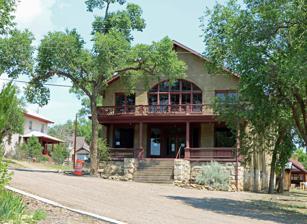
Building: Cokedale Historic District
Country: United States of America
Year built: 1906
Historic district in Colorado, United States United States historic place Cokedale Historic District U.S. National Register of Historic Places Gottlieb Mercantile Building, the camp store building Location Roughly bounded by Church, Maple, Pine, Elm, and Spruce Sts., Cokedale, Colorado Coordinates 37°08′32″N 104°37′10″W / 37.14222°N 104.61944°W / 37.14222; -104.61944 Area 450 acres (1.8 km 2 ) Built 1906 Architect Murdoch, James NRHP reference No. 85000083 Added to NRHP January 18, 1985 The Cokedale Historic District , in Cokedale, Colorado , is a 450 acres (1.8 km 2 ) historic district which is roughly bounded by Church, Maple, Pine, Elm, and Spruce Streets.  It was listed on the National Register of Historic Places in 1985.  The listing included 92 contributing buildings , seven contributing structures , and two contributing sites . It was deemed significant as an example of a company-owned coal camp and for its association with the coal mining and coking industry in southern Colorado.  Most other such coal camps were dismantled after World War I, but Cokedale continued to operate as a company town until 1947. According to its NRHP nomination It was long heralded as a "model" camp, with housing, educational and recreational facilities provided for its inhabitants by their employer, the American Smelting and Refining Company . Most of the houses and public and commercial buildings have survived essentially intact, with few contemporary intrusions, to become the most representative remaining such town in Colorado. The town was built starting in 1906 by the Carbon Coal and Coke Company, a subsidiary of American Smelting and Refining Company.  Denver architect James Murdoch designed workers' houses of 3, 4, 5, 6, and 8 rooms; a camp store; a boarding house; a school; and a mine office.  Most buildings had sandstone foundations and walls of cinderblocks made from coke and cement.  There was also a group of frame buildings. References